Leyland Comet

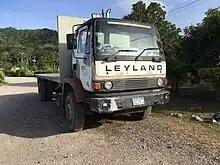
Leyland Comet in Jamaica

Introduced in 1964, the fourth generation Comet used the Ergomatic cab, as also used by a number of other Leyland models and other British truck manufacturers in Leyland Motor Corporation, the Ergomatic was built by GKN-Sankey while the LAD was the work of Motor Panels.